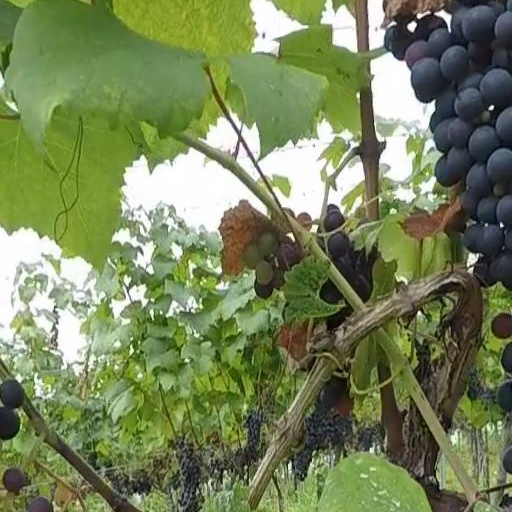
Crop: grape